Eunice aphroditois

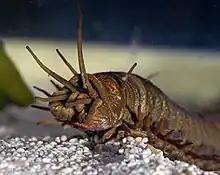
Head with antennae

These ambush predators have five antennae on their head that are used to sense prey. The body is covered by a hard exoskeleton. The mandibles can be retracted inside the body and are responsible for striking and stunning prey; they are capable of snapping some prey in half. Typically, "E. aphroditois" ranges from deep purple to black, with an iridescent skin. The largest known specimen on record reached 299 centimeters (9.81 ft) in length, making it the longest known member of the polychaete class. Despite these great lengths, the worms are slim, with the body only about 25.5 millimeters (1.00 in) wide.